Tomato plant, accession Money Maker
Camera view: vertical (180 deg); turntable rotation: 180 degrees
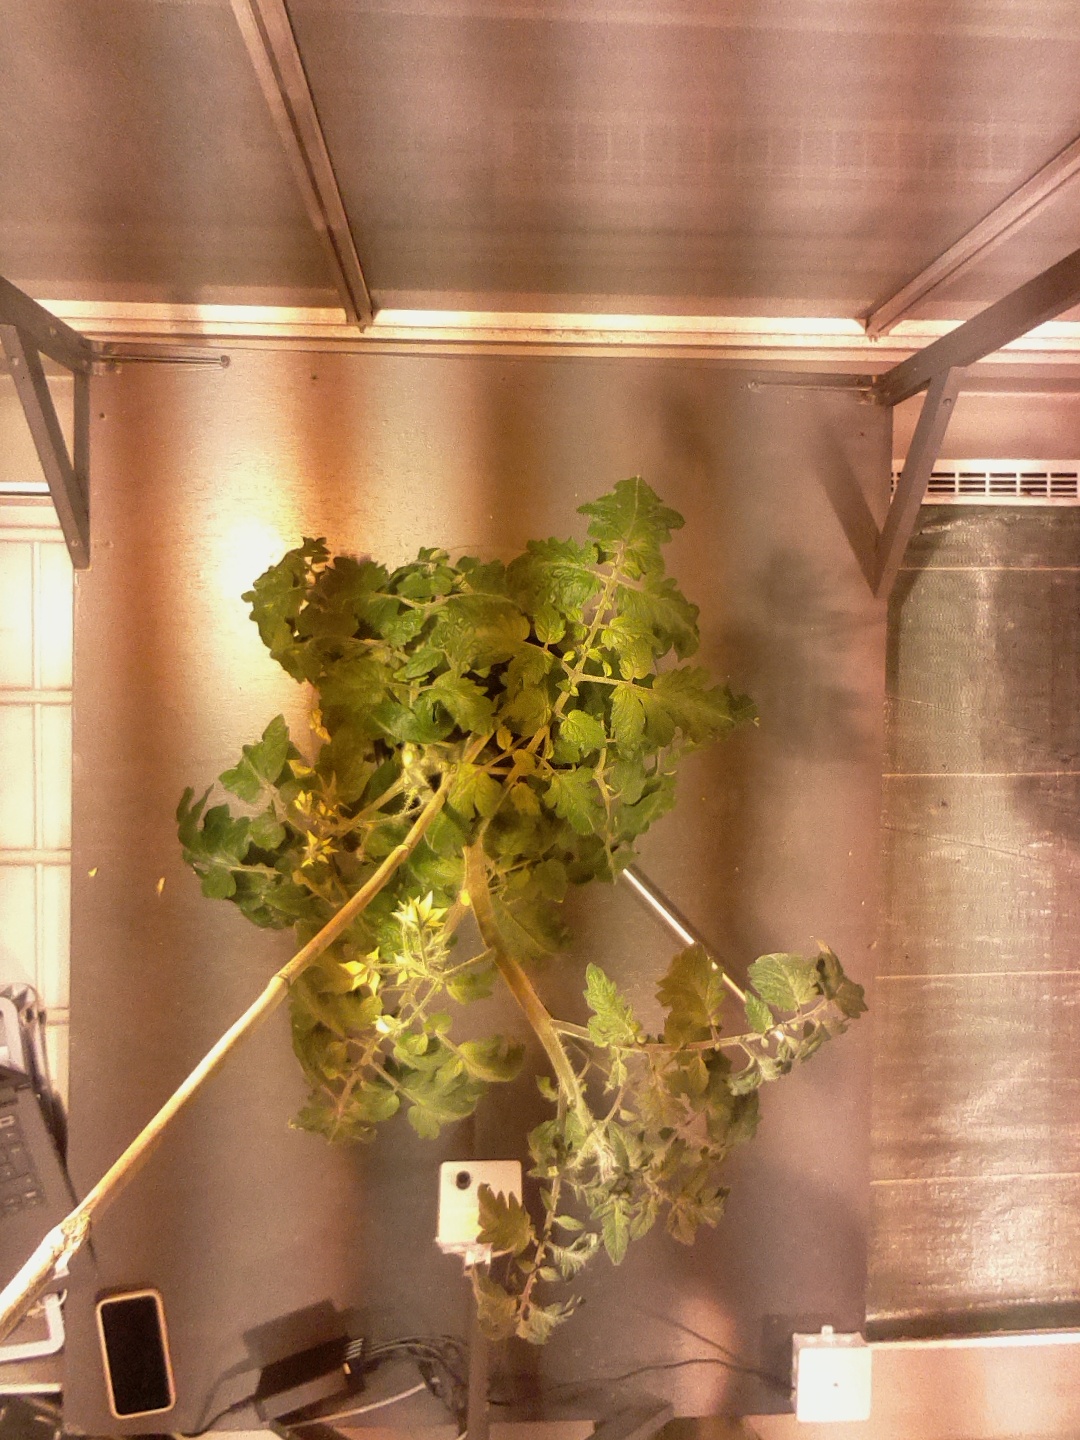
BBCH growth stage 69: End of flowering, 90%-100% of flowers open, more petals falling